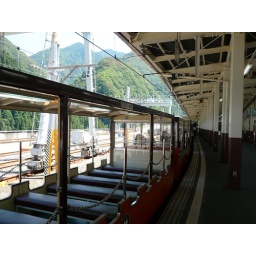
truck train in Kurobe